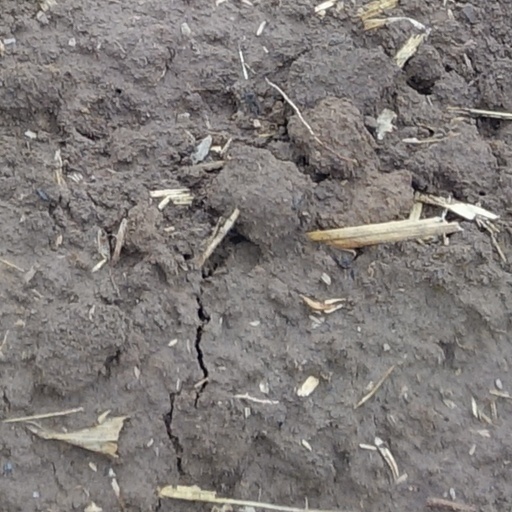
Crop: wheat